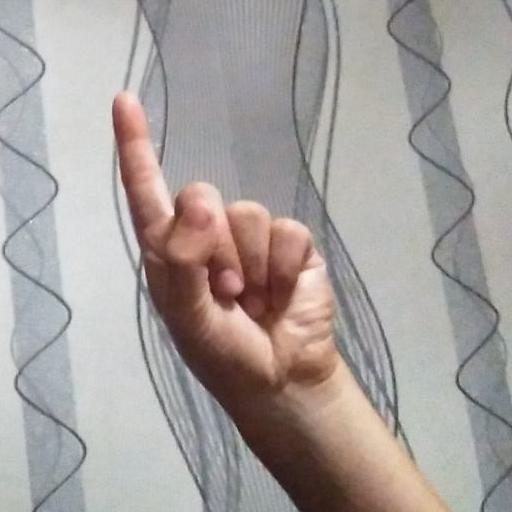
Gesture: one